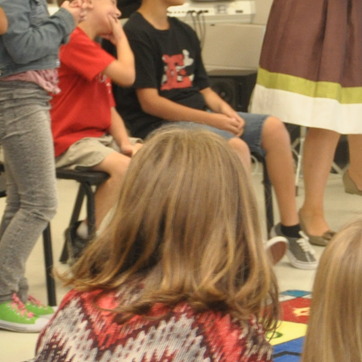
Material: hair